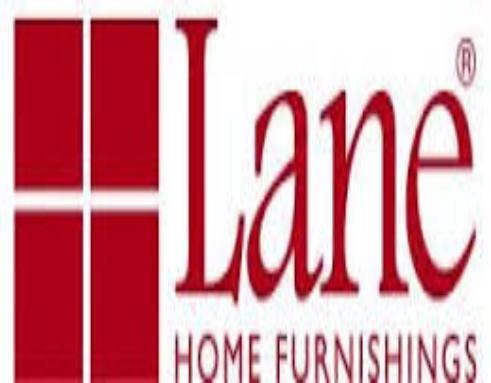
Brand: Lane Furniture
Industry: Necessities